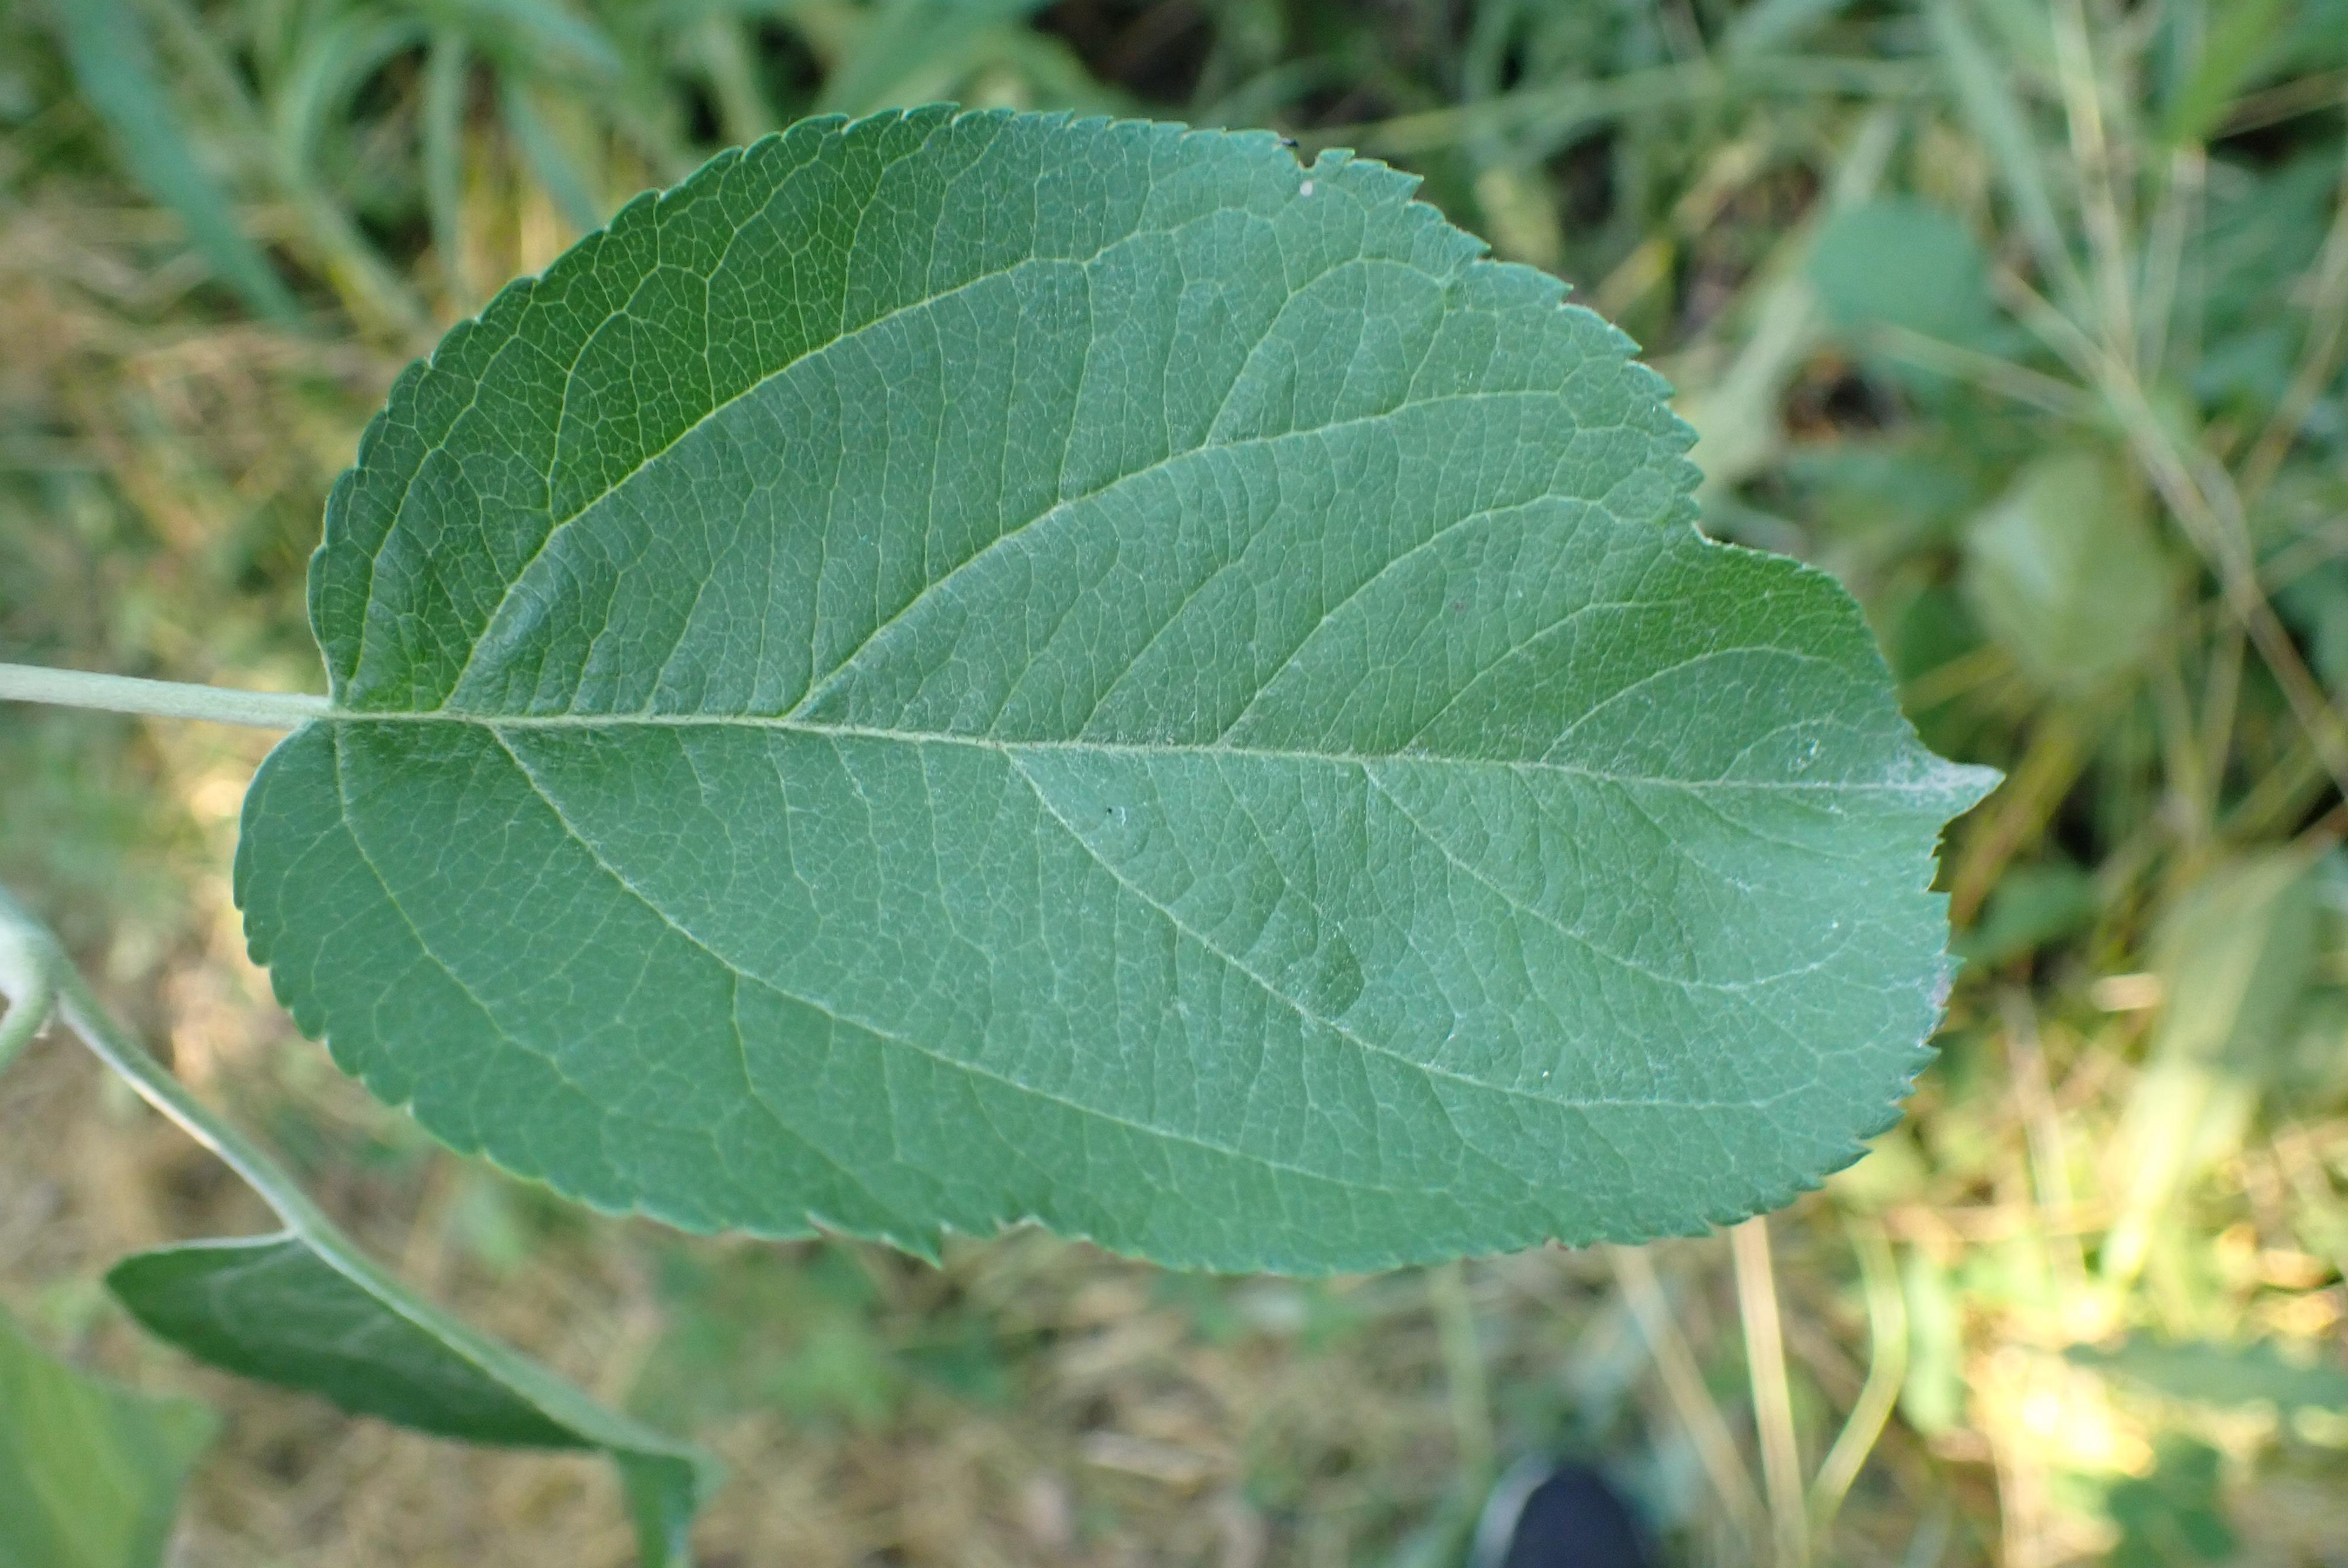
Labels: healthy